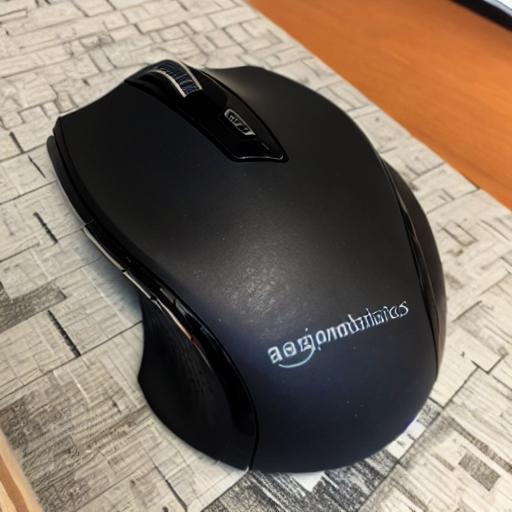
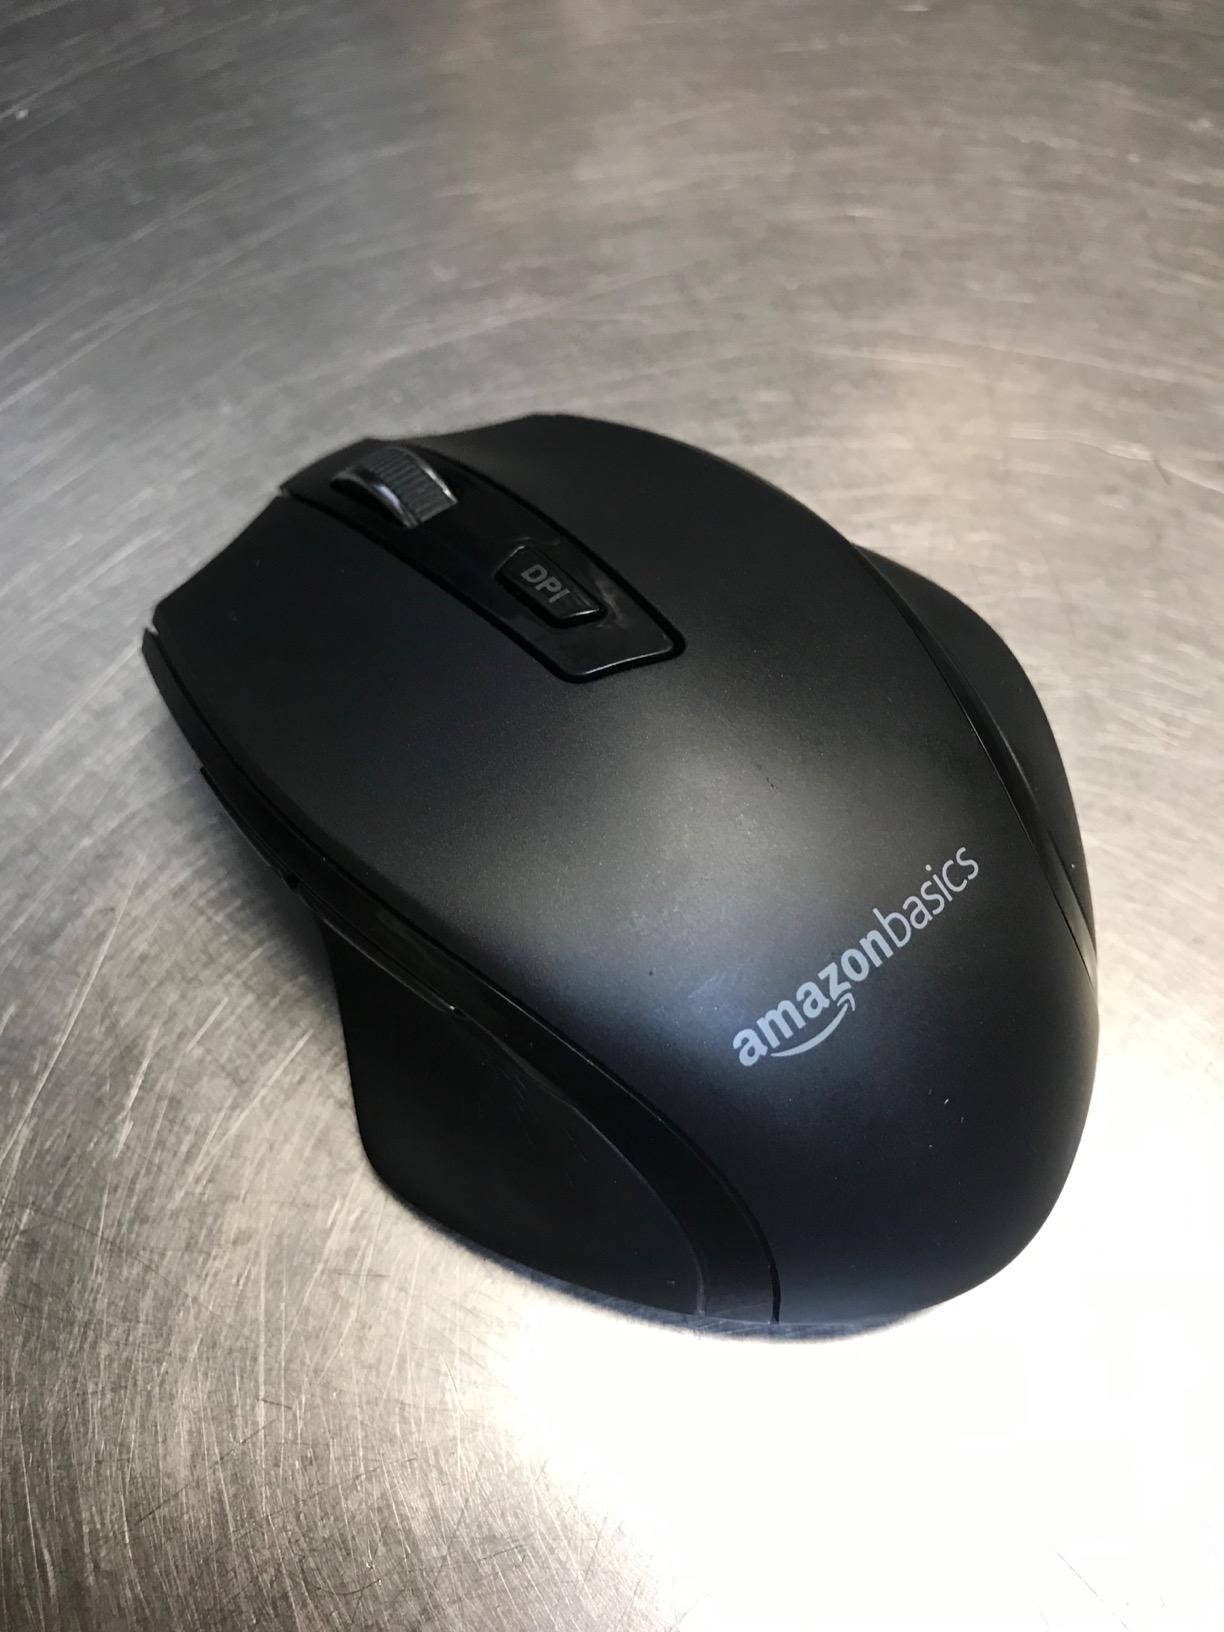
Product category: mouse
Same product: no